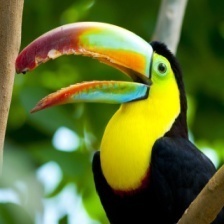
Species: TOUCHAN
Scientific name: RAMPHASTIDAE
ImageNet parent category: toucan